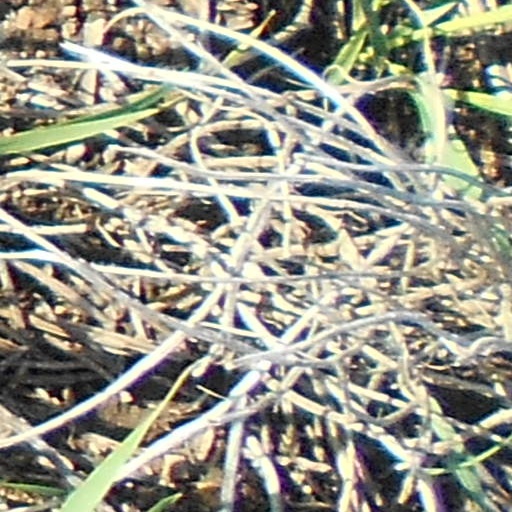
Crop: wheat